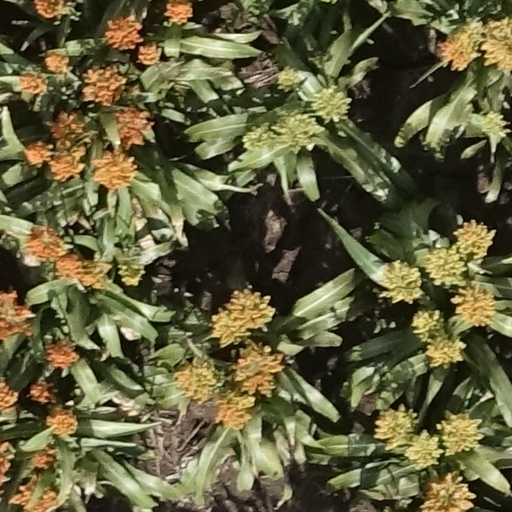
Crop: sorghum